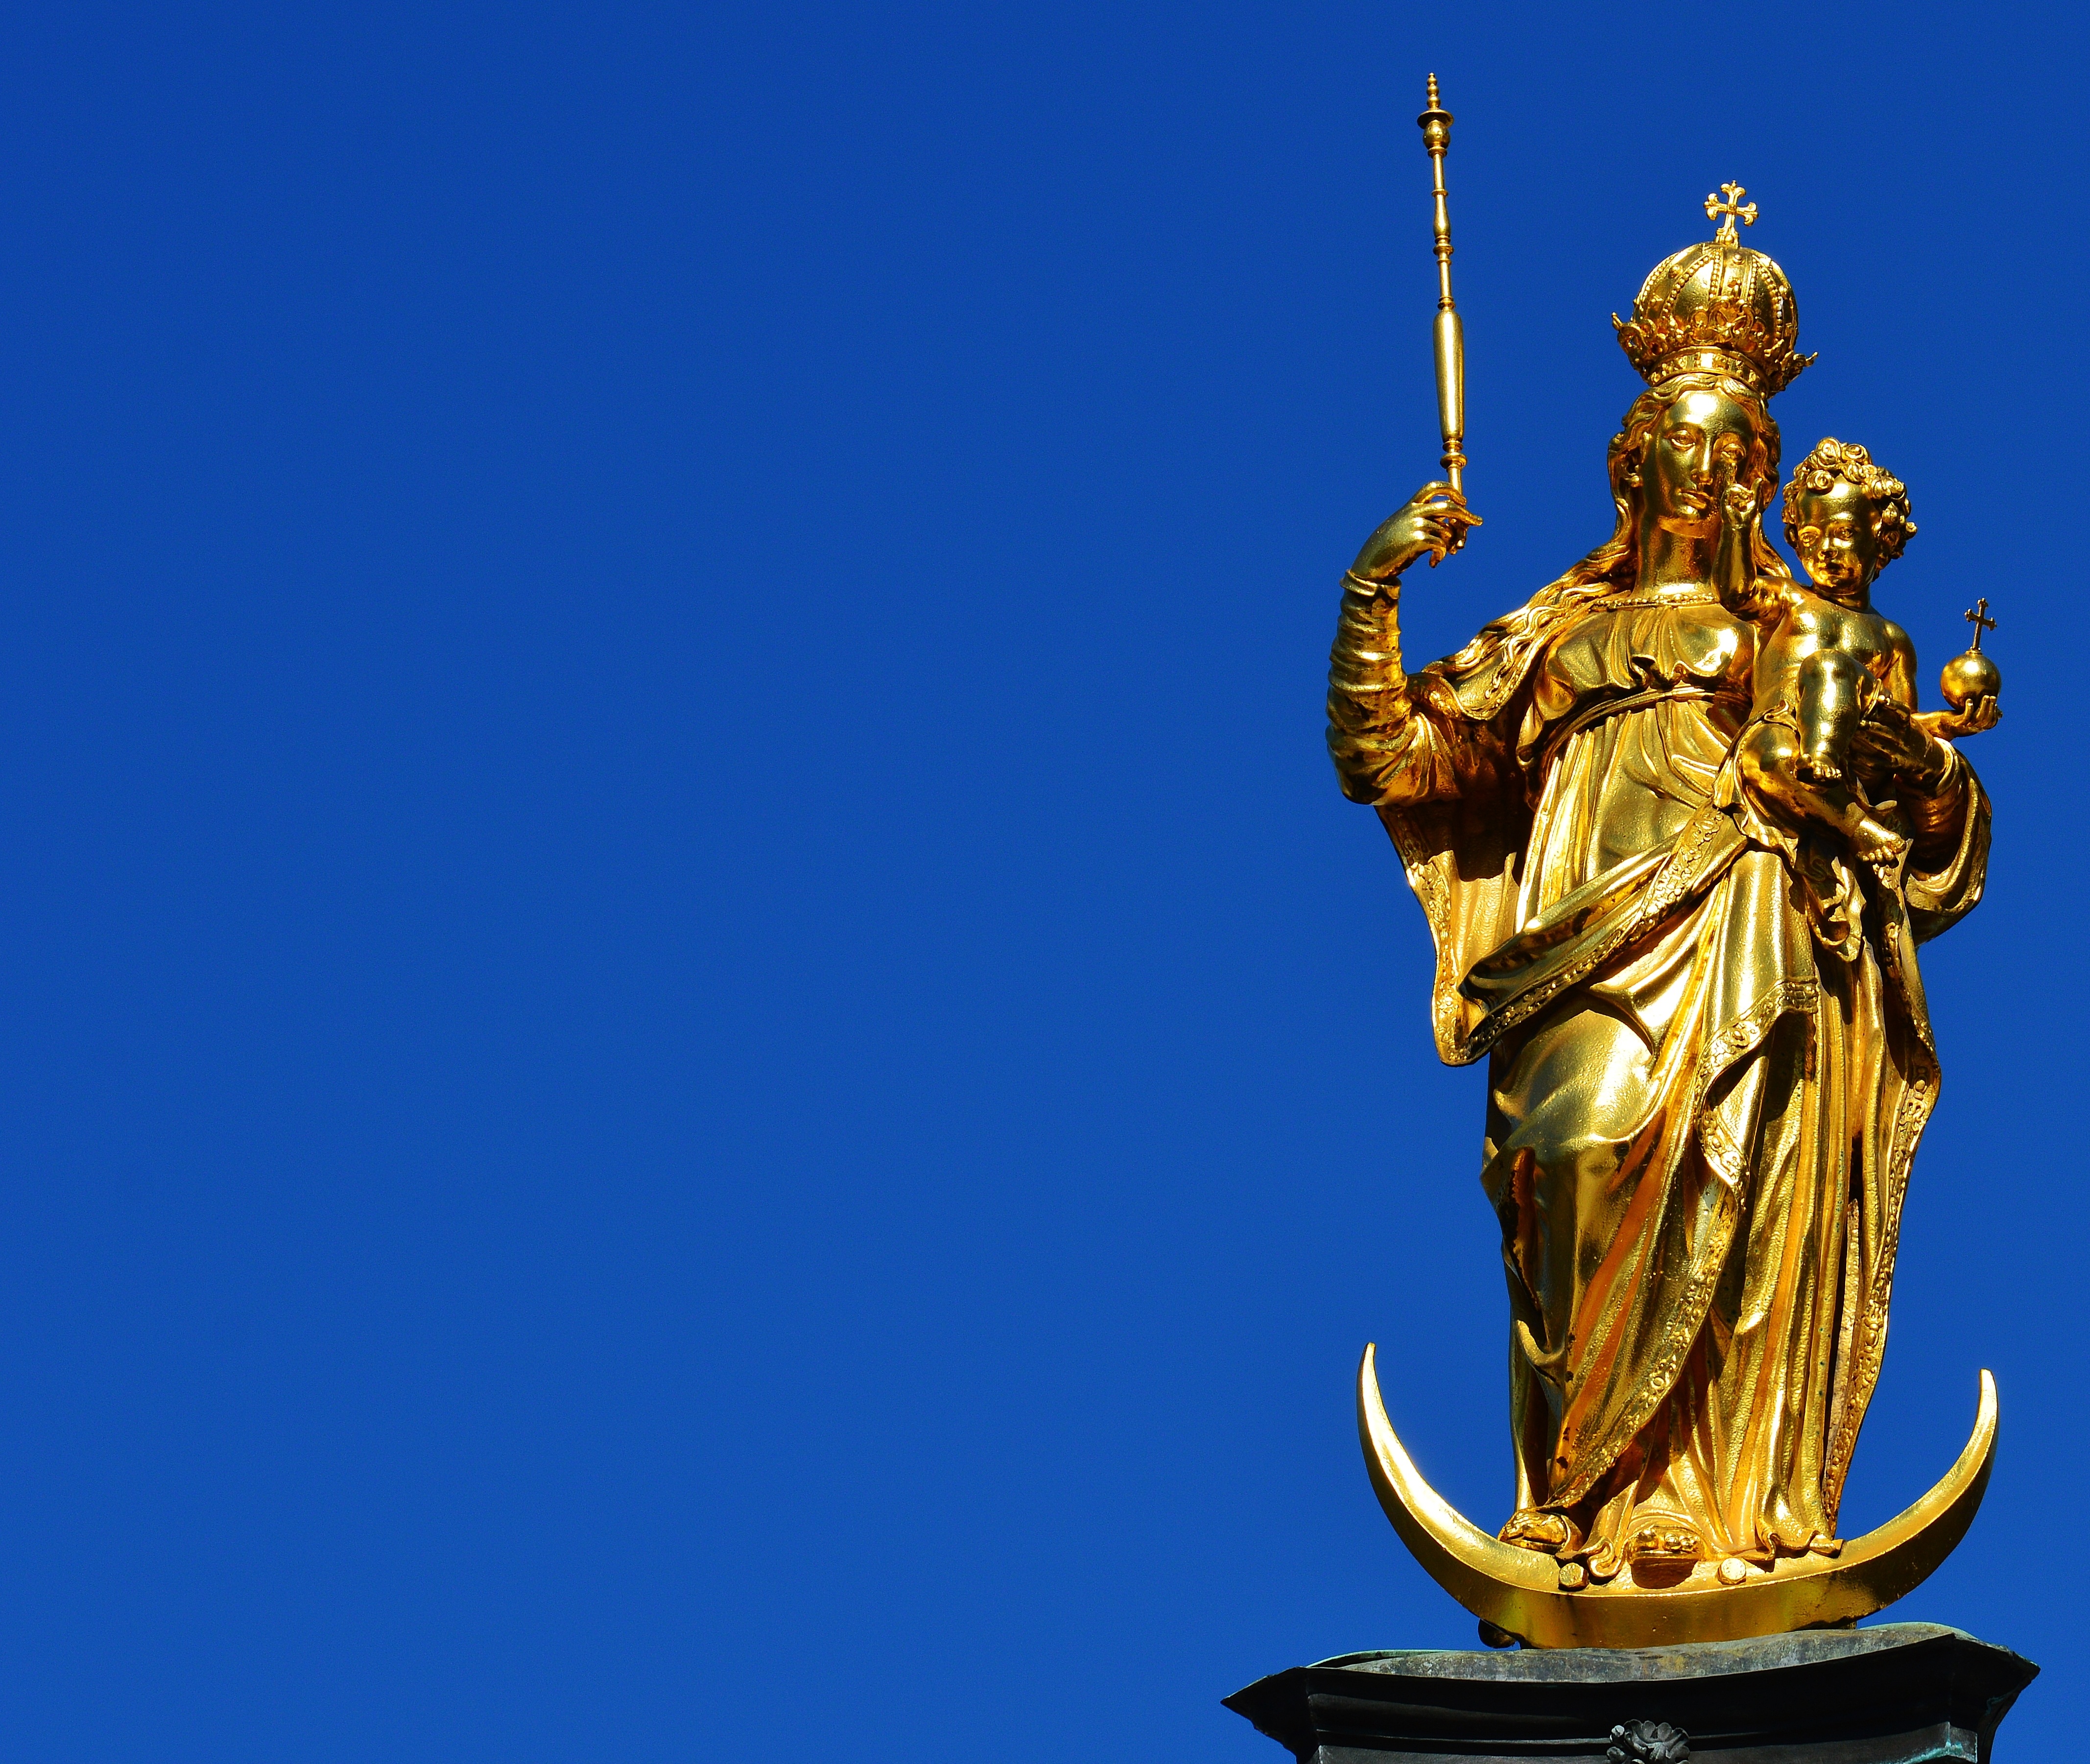
monument, statue, sculpture, munich, marienplatz, virgin mary